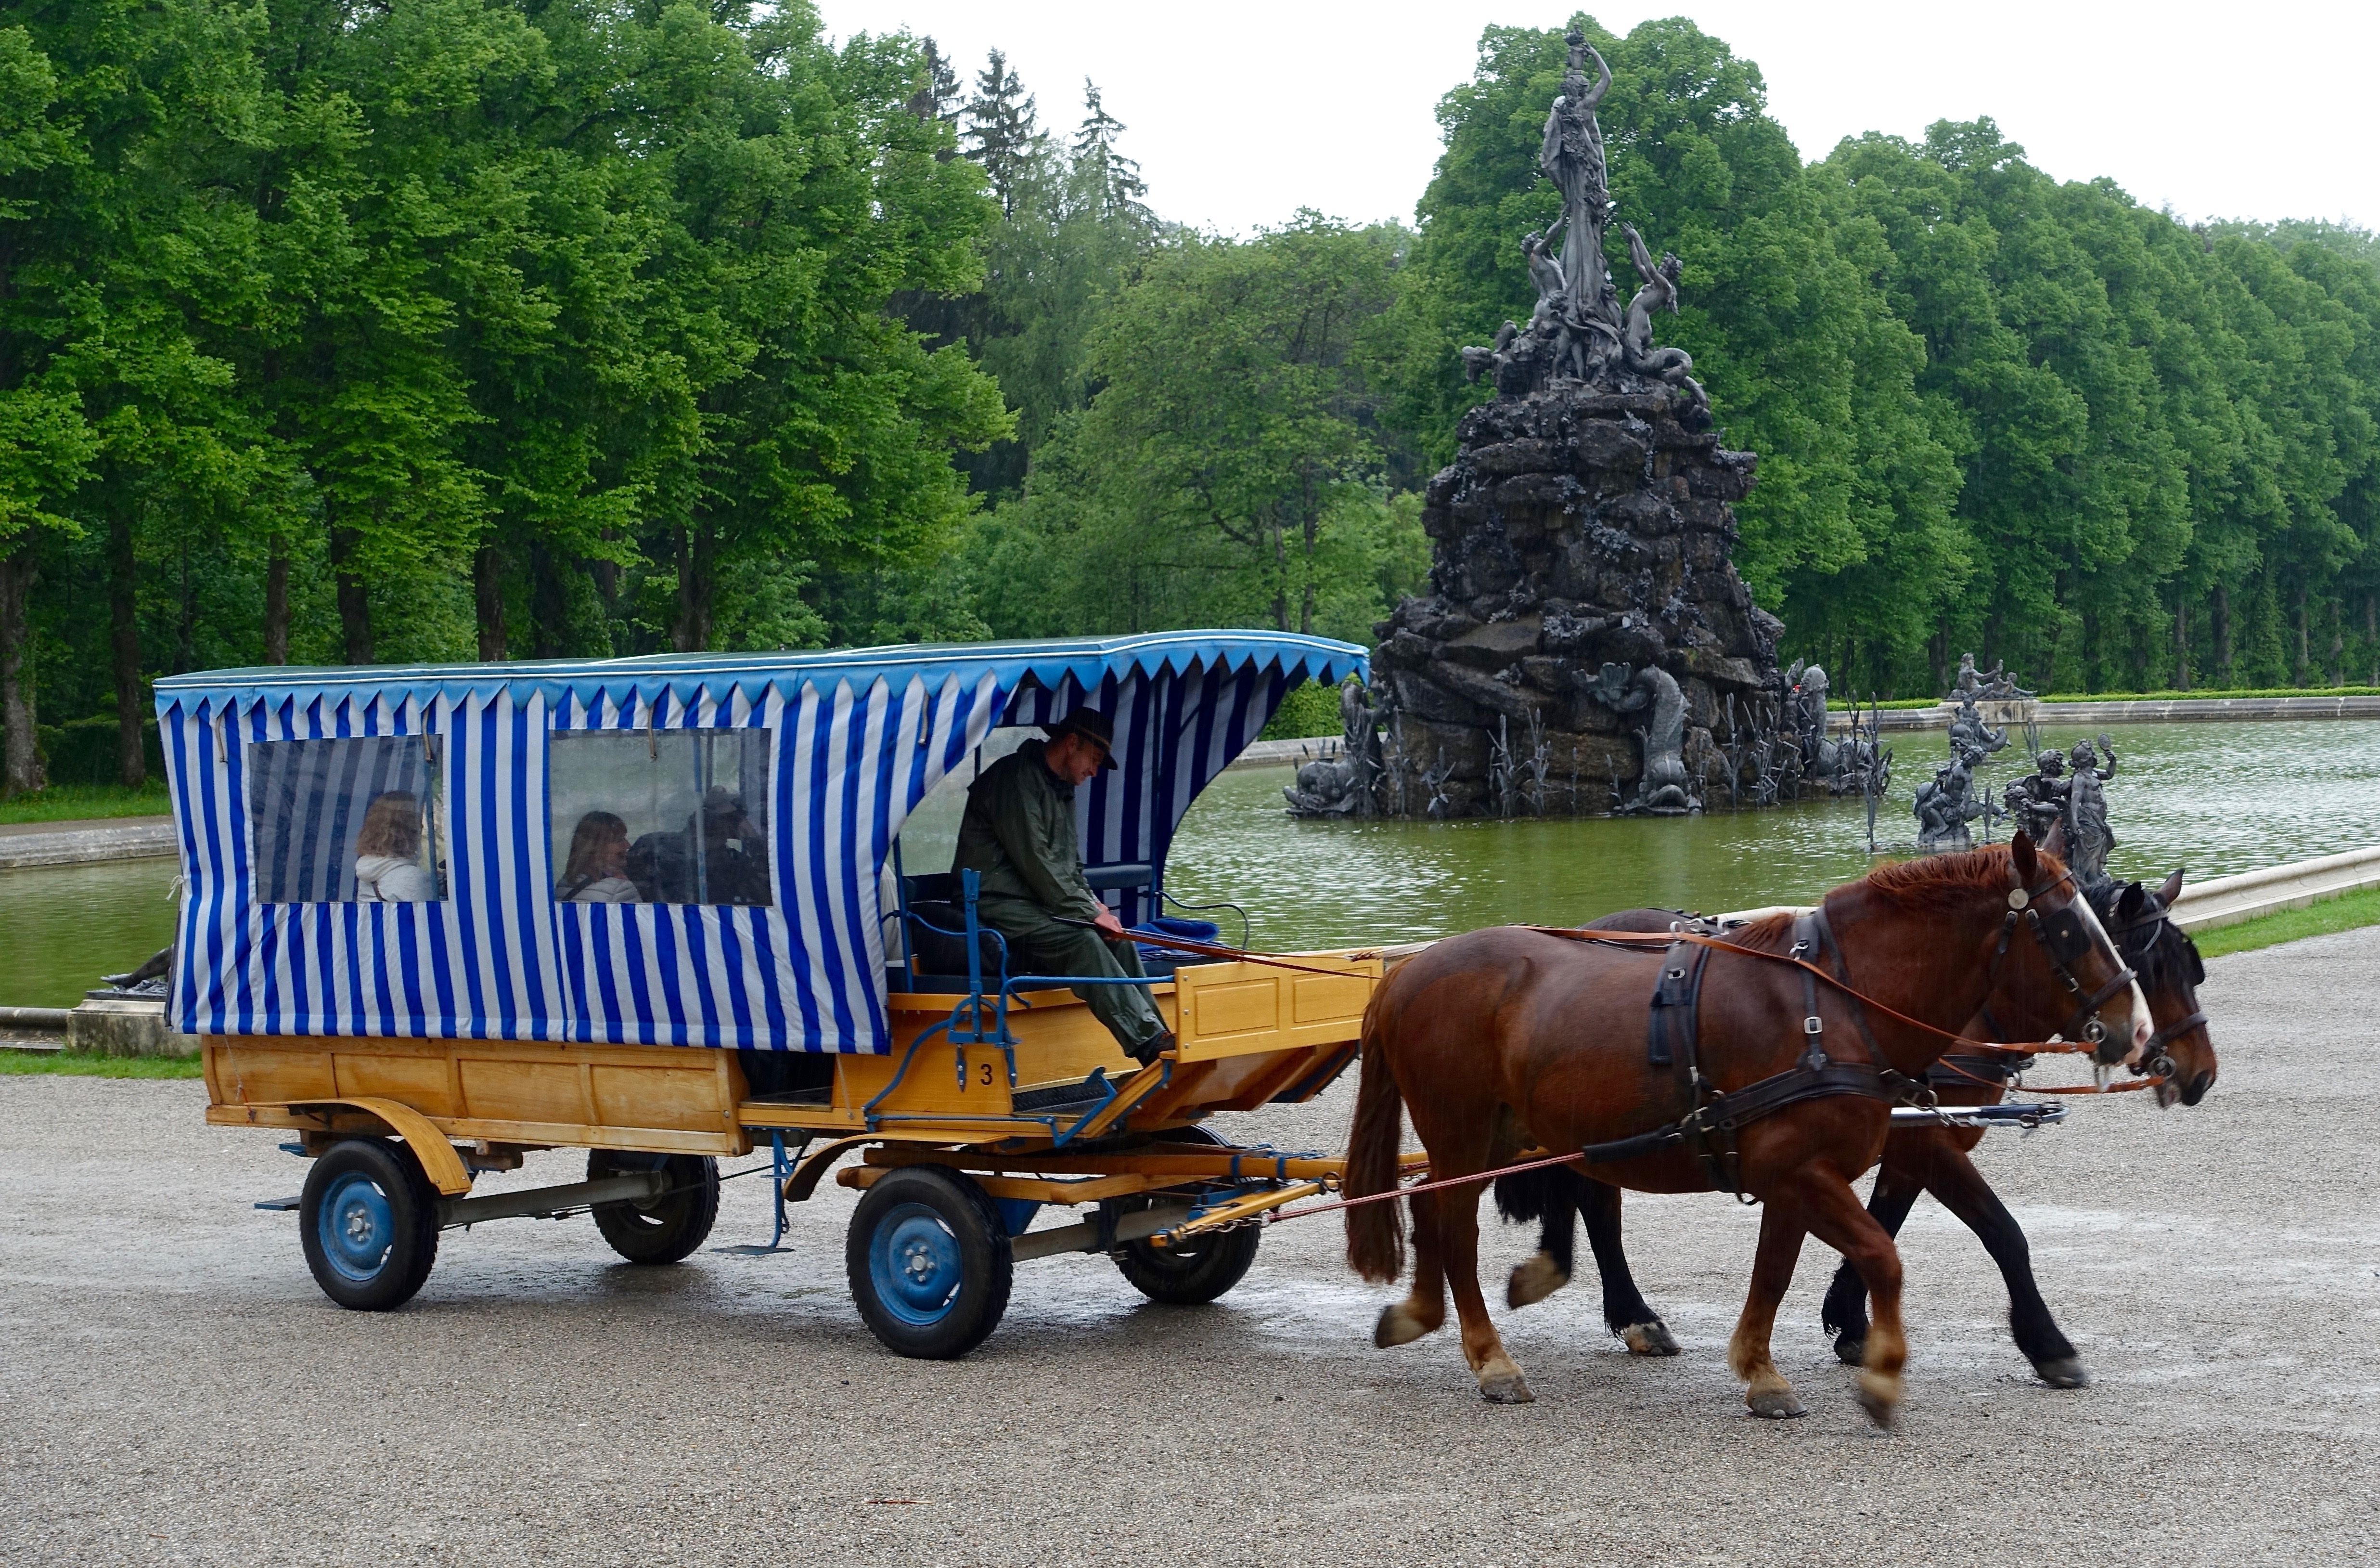
vintage, wagon, cart, transportation, transport, vehicle, carriage, traditional, pack animal, horse and cart, land vehicle, horse like mammal, horse harness, horse and buggy